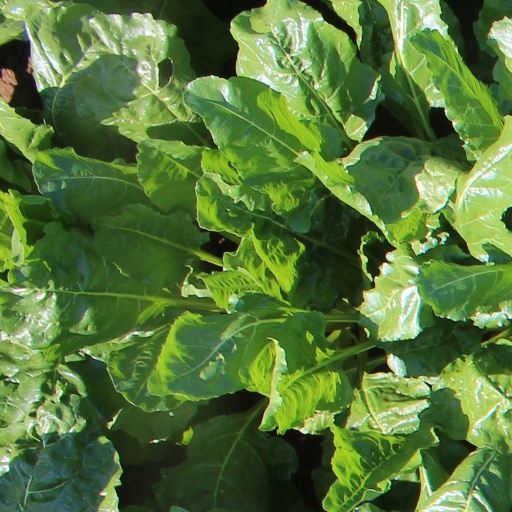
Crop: sugar beet